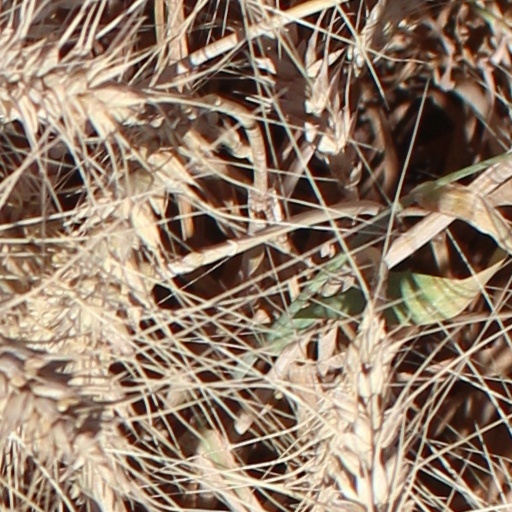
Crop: wheat